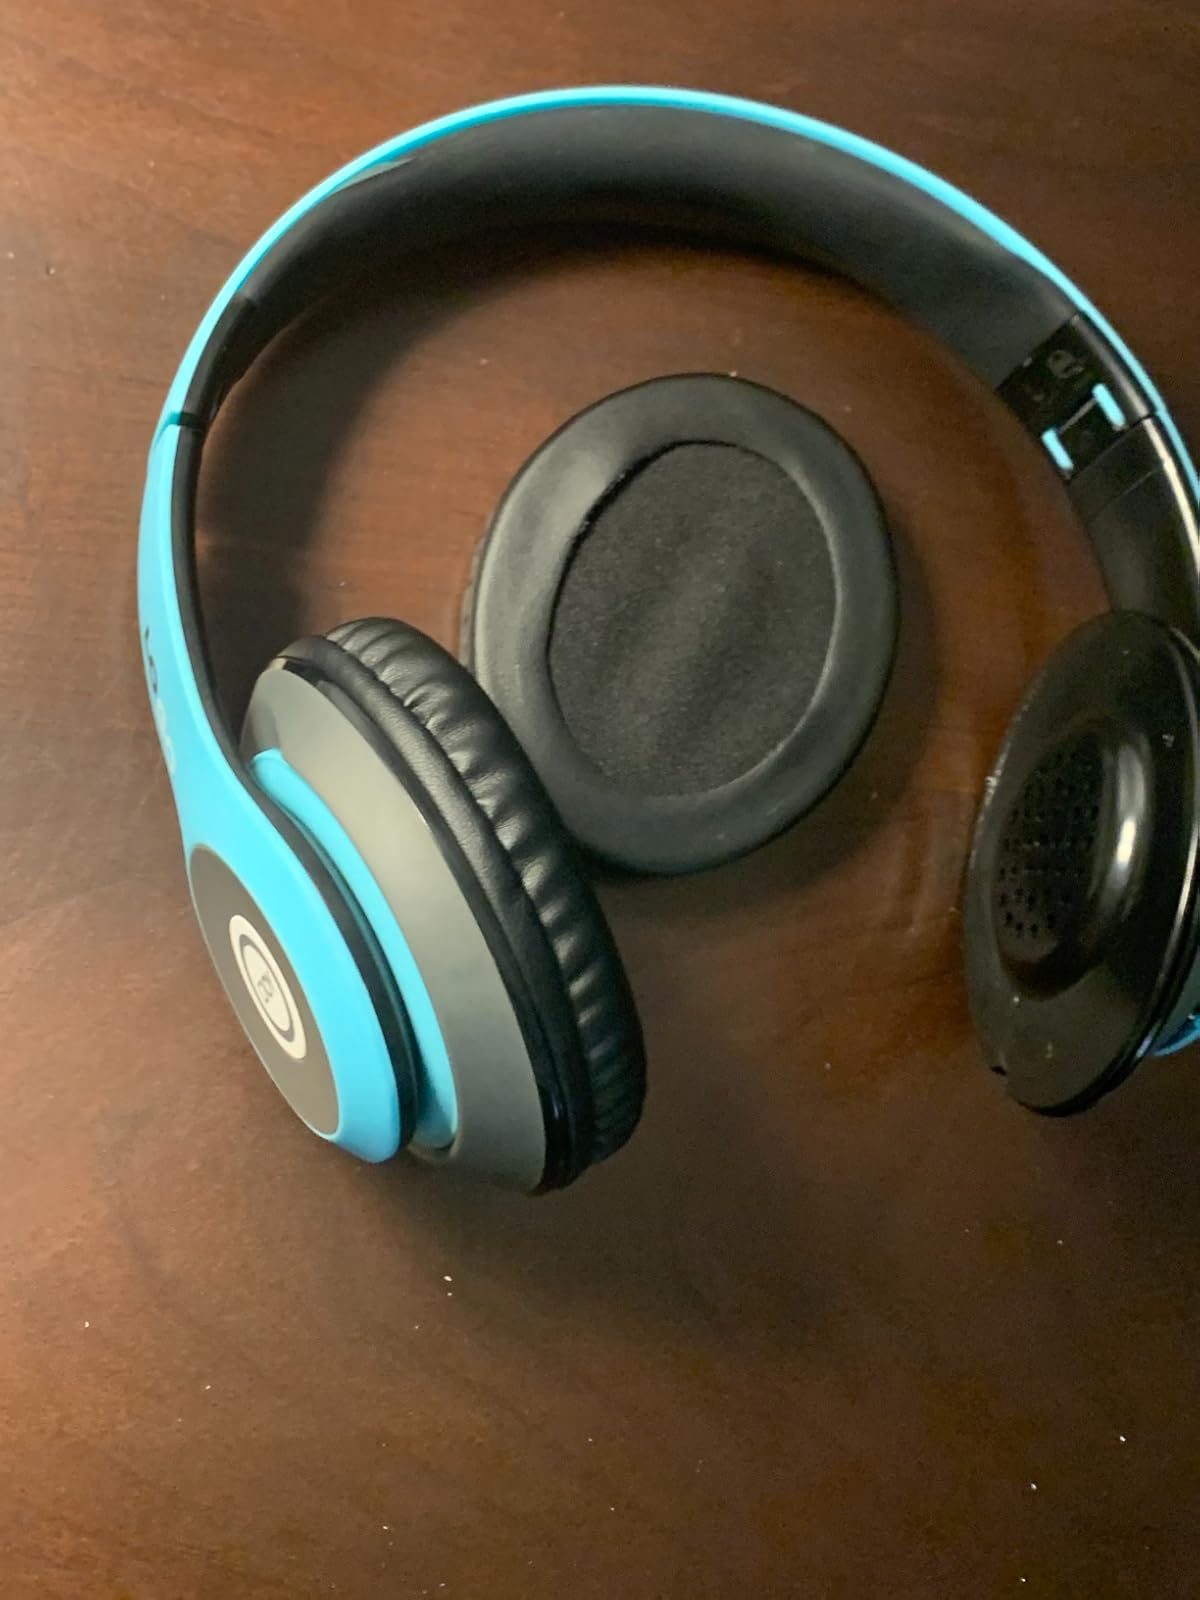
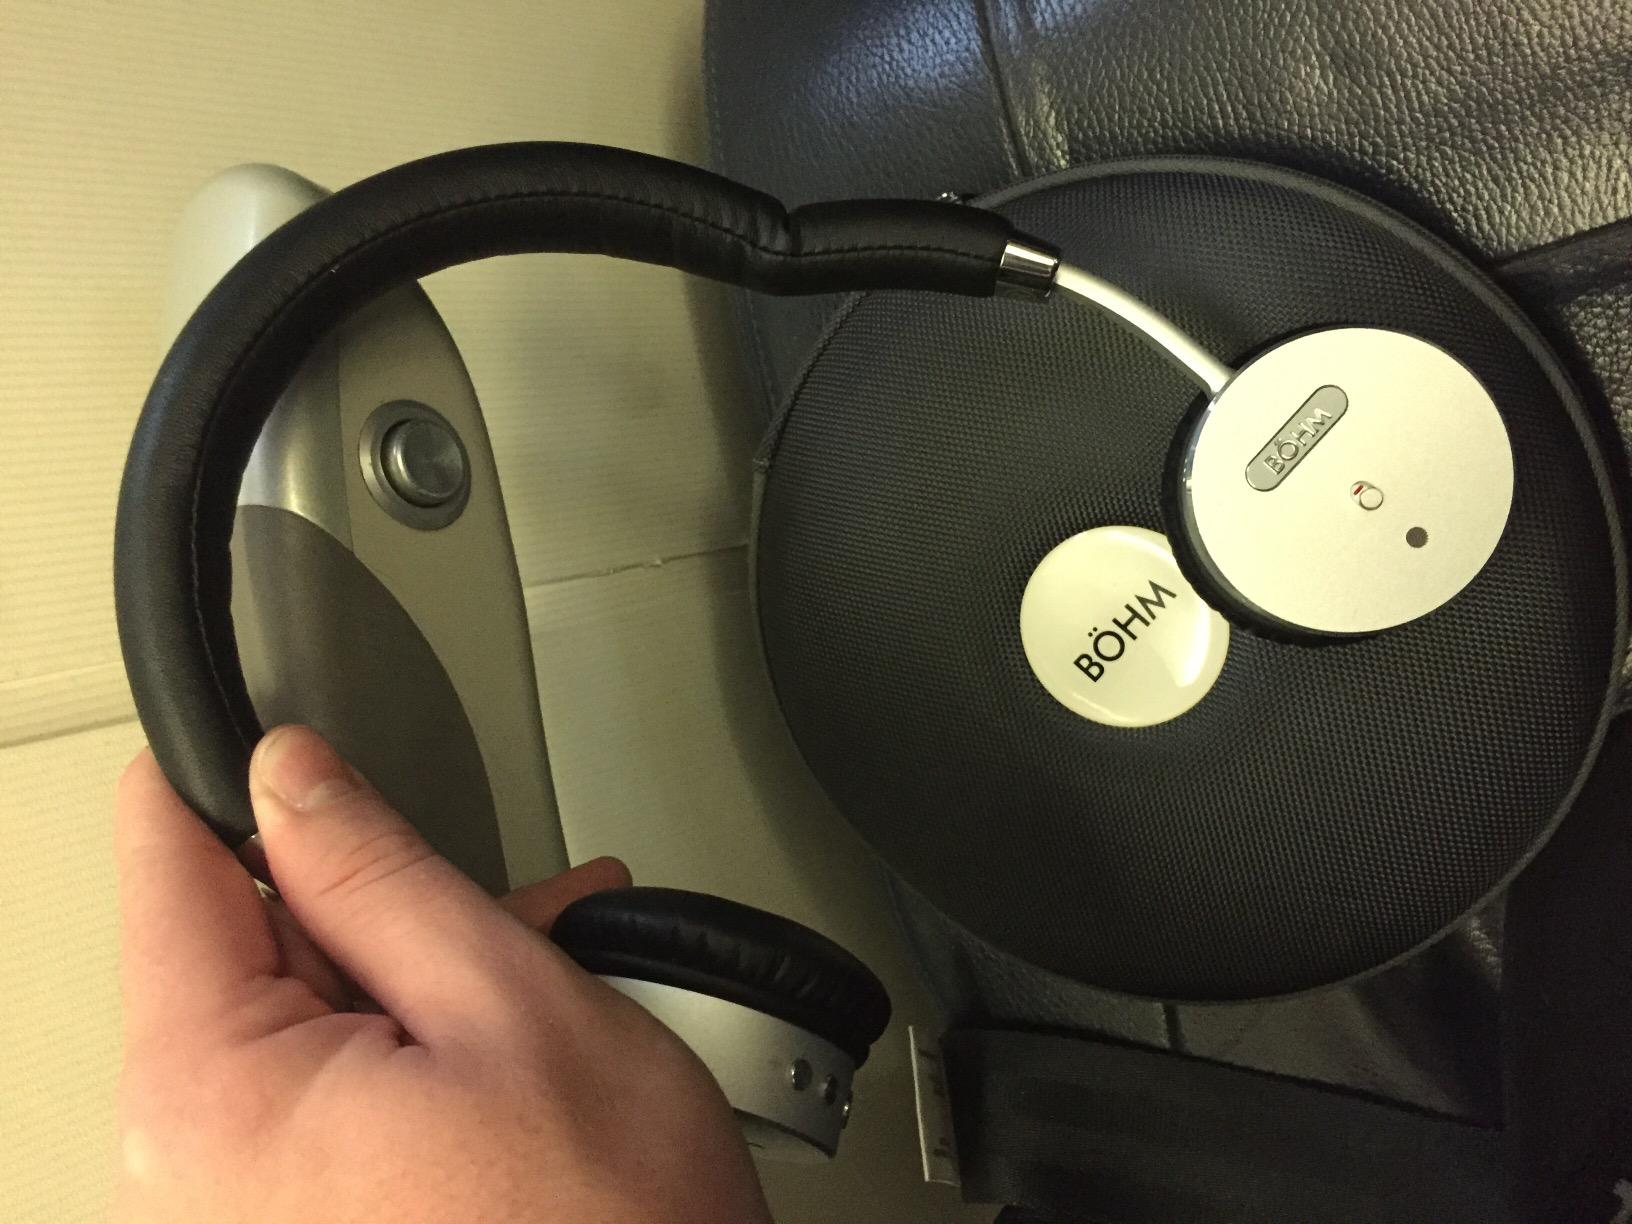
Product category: headphones
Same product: no